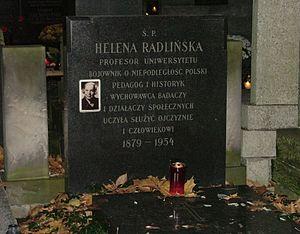
Helena Radlińska est une sociologue et pédagogue polonaise, fondatrice de la pédagogie sociale en Pologne. Elle s'est également intéressée à l'histoire de l'éducation, aux problématiques de l'alphabétisation et à la bibliothéconomie. Plusieurs études soulignent l'intérêt de ses travaux en sciences de l'éducation, en particulier en matière d'éducation populaire. Radlińska voyait en l'éducation la clé d'un avenir meilleur pour son pays : elle était très engagée dans la lutte pour l'indépendance nationale et dans l'action éducative. Elle est enterrée au Cimetière de Powązki à Varsovie.